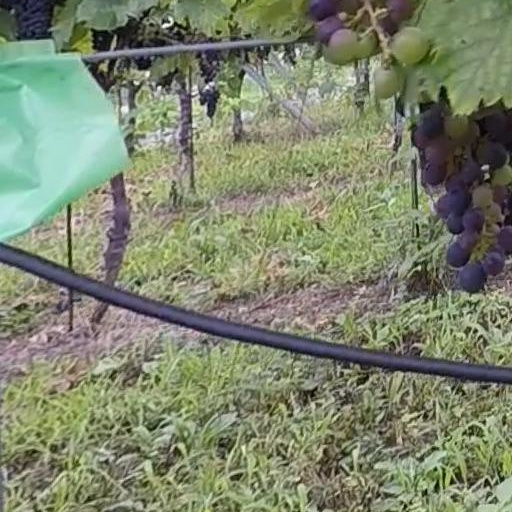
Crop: grape